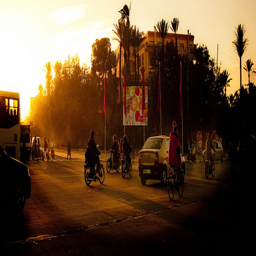
A darkened street has motorcycles, bicycles and cars.
A busy street at subset with a lot of motorcycles, card and people on foot.
People riding motor cycles, bicycles and cars on the street.
A group of people ride bicycles in the streets.
Traffic on a street is full of bicycles, motorcycles, cars, and buses.